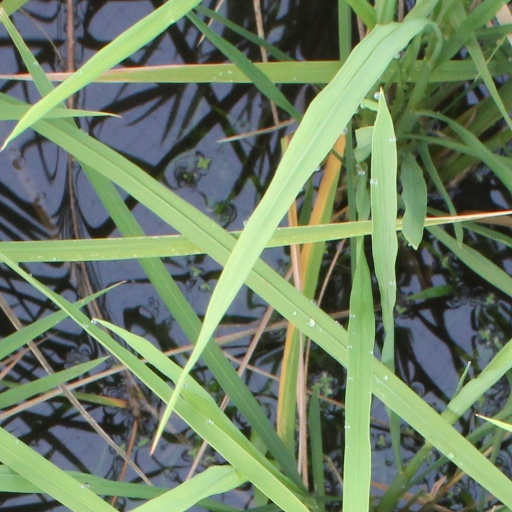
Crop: rice